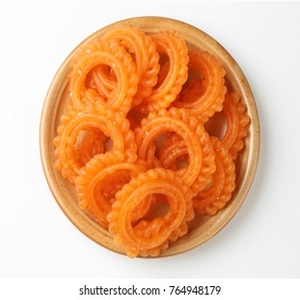
Dish: jalebi